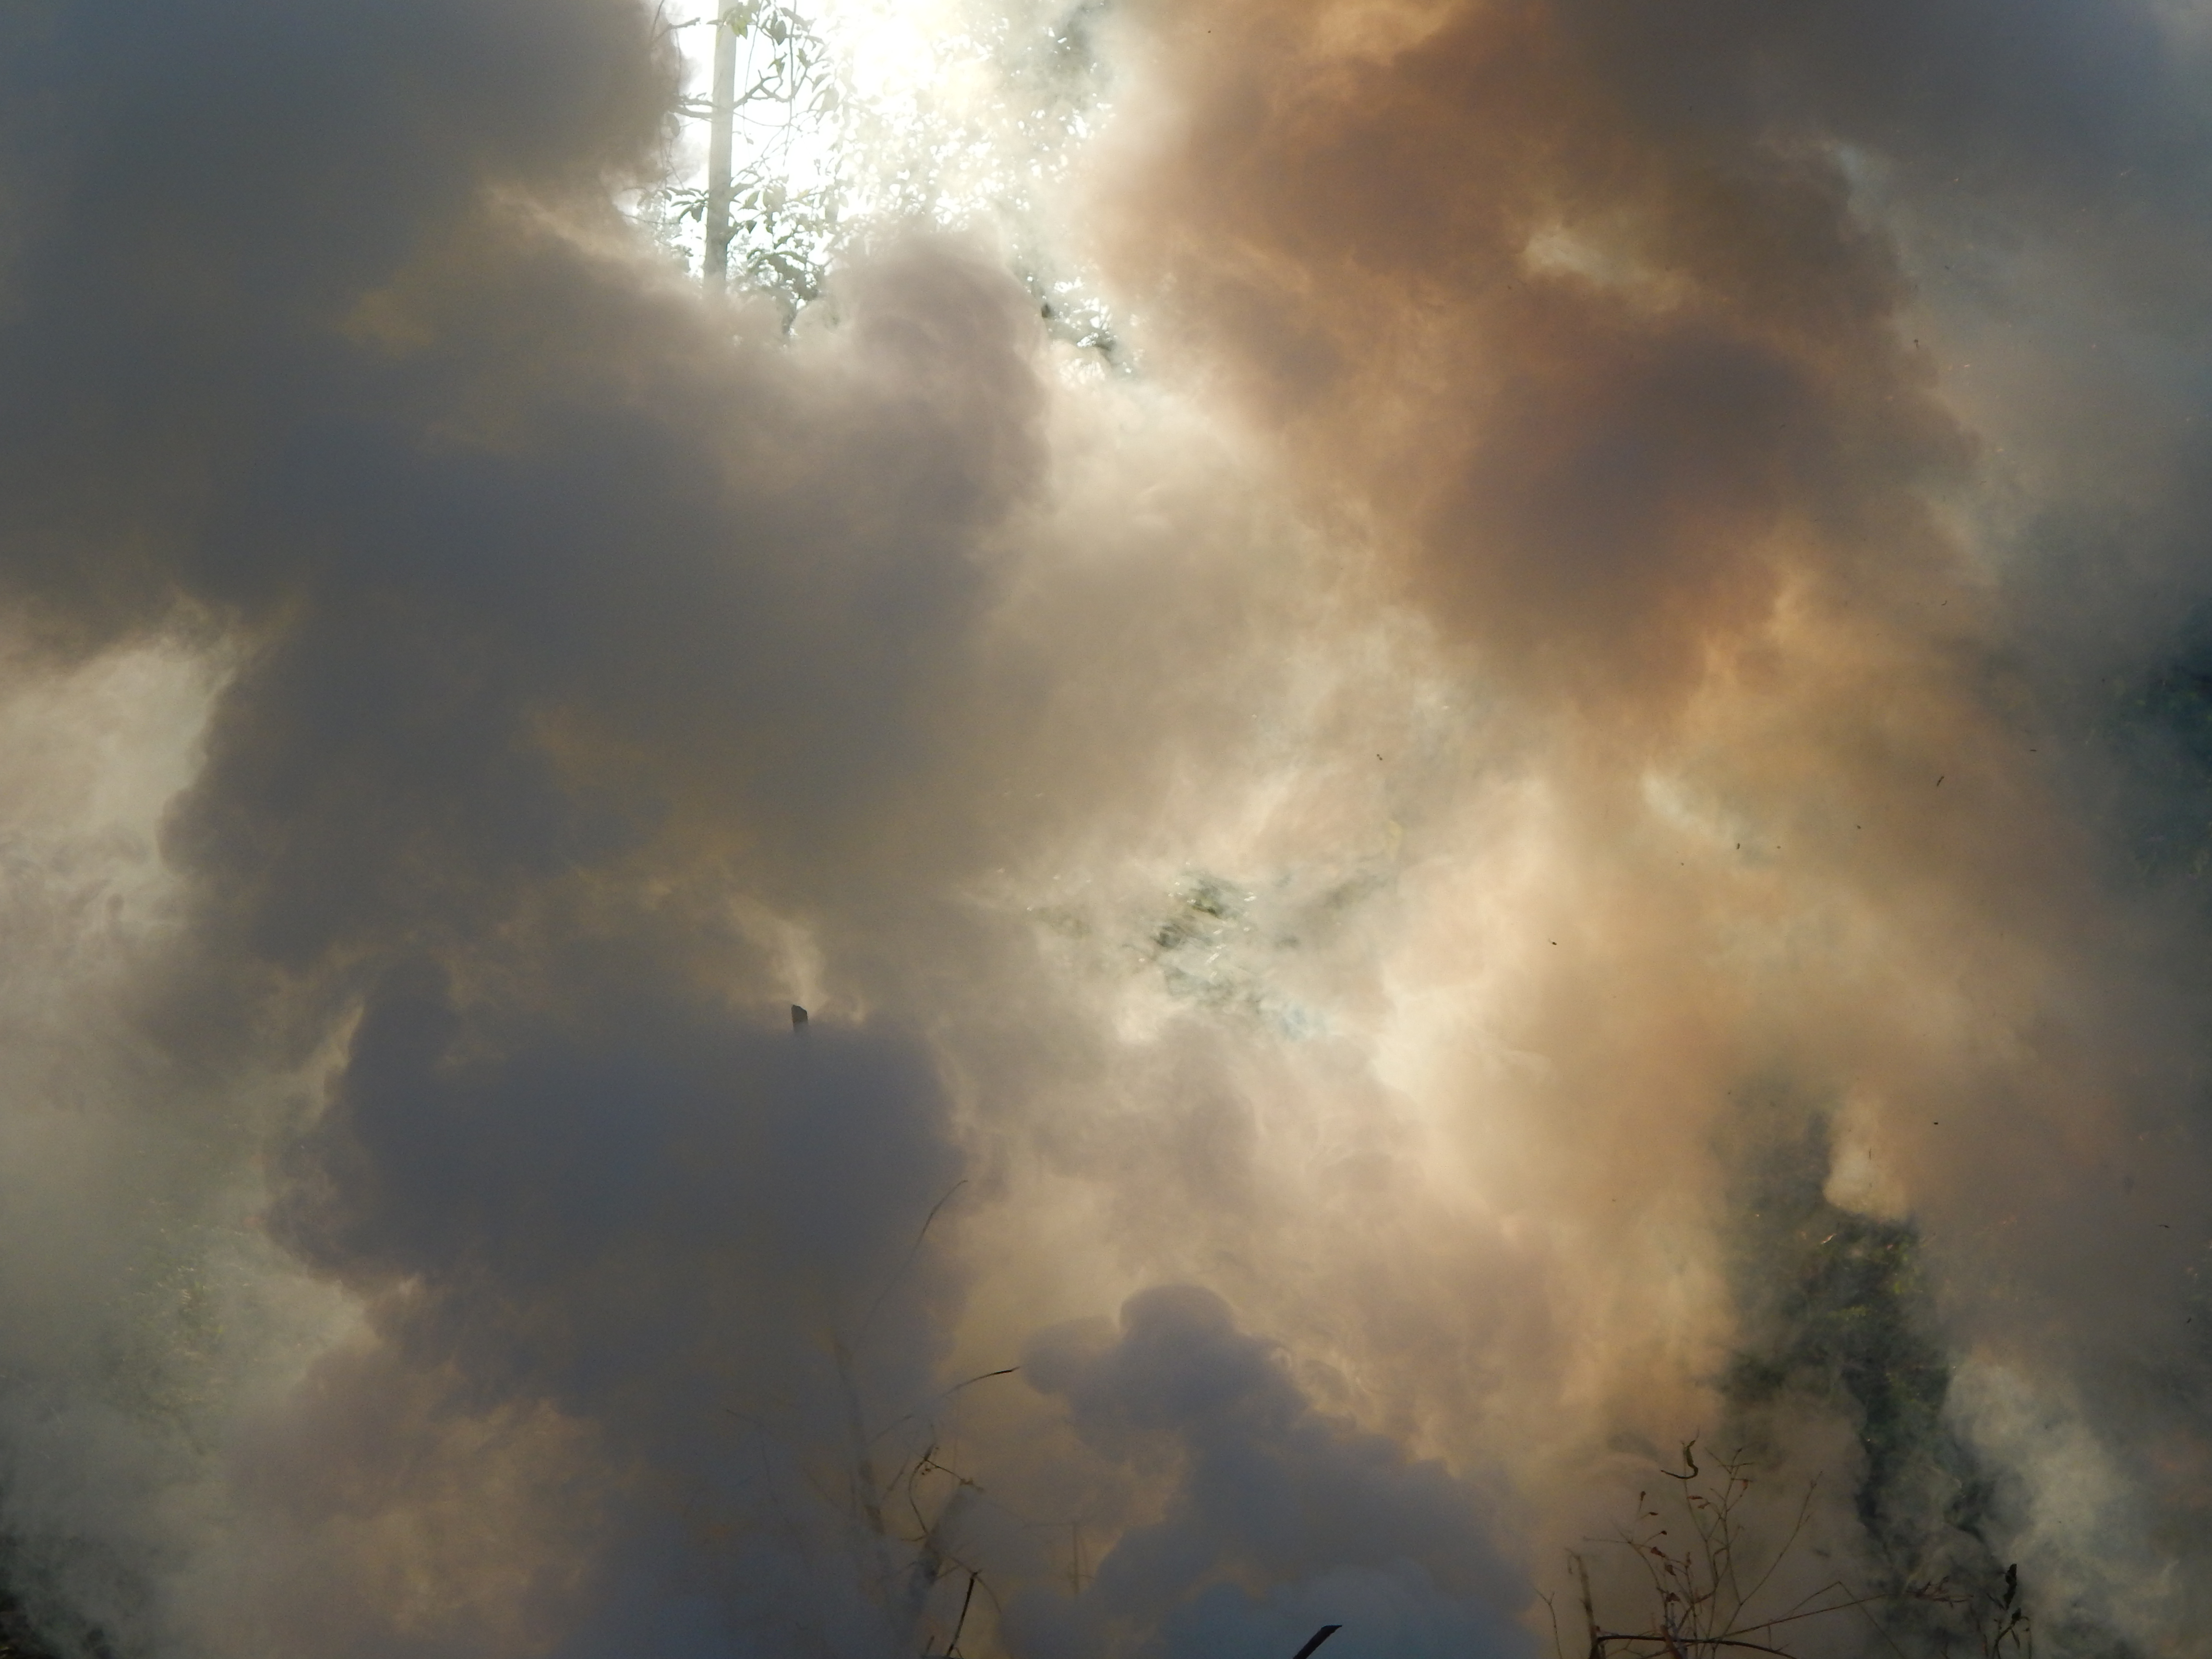
sky, cloud, atmosphere, daytime, cumulus, sunlight, morning, light, meteorological phenomenon, evening, tree, dawn, sun, horizon, computer wallpaper, landscape, sunrise, afterglow, dusk